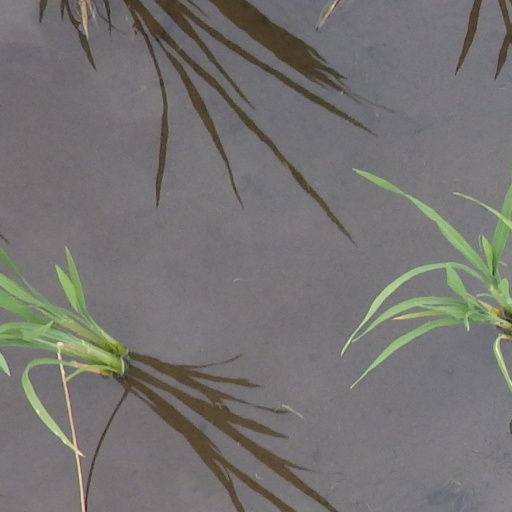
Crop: rice